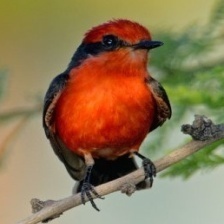
Species: VERMILION FLYCATHER
Scientific name: PYROCEPHALUS OBSCURUS